Dean Jones (cricketer)

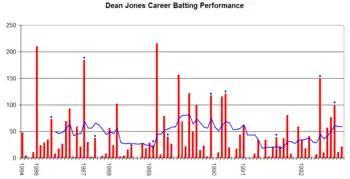
Dean Jones's career performance graph.

Jones worked as the head coach of Islamabad United in Pakistan Super League (PSL). During his reign, Islamabad United won the 2016 and 2018 Pakistan Super Leagues. In November 2019, Jones became head coach of PSL team Karachi Kings, replacing Mickey Arthur ahead of the 5th edition of Pakistan Super League.